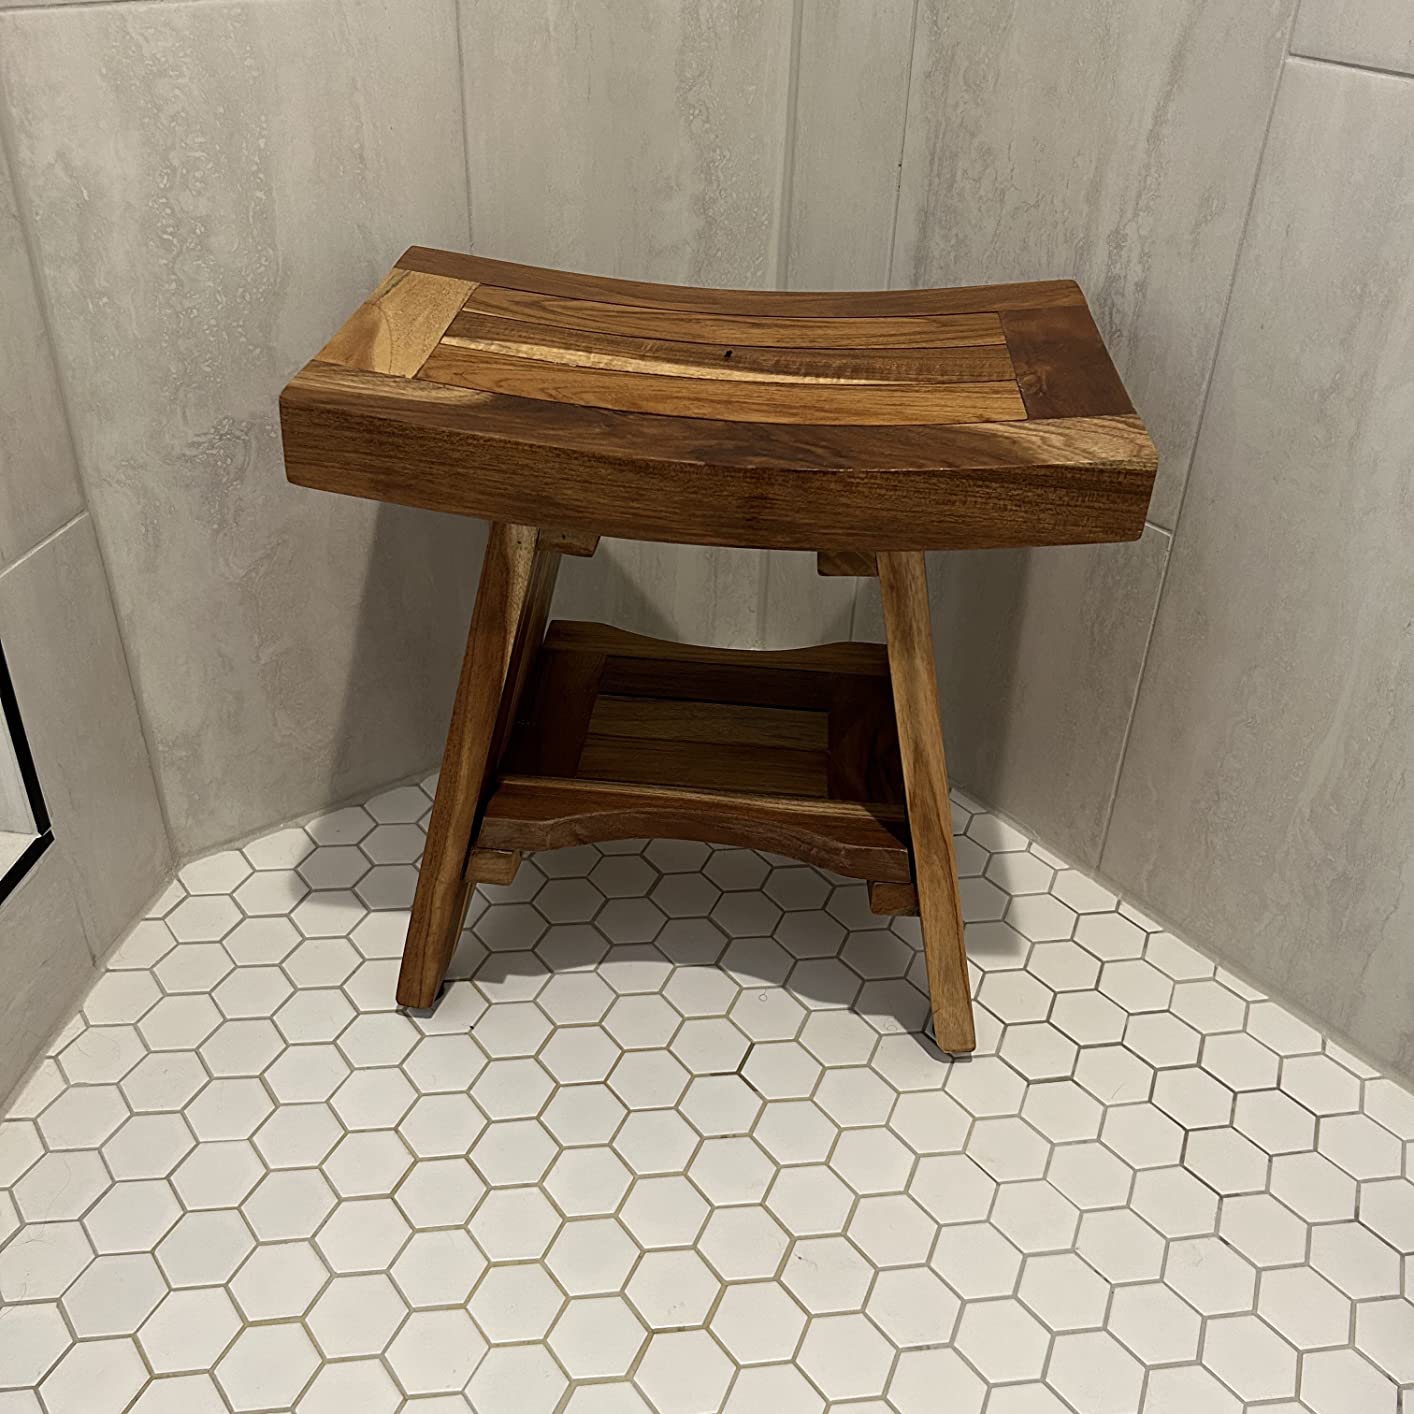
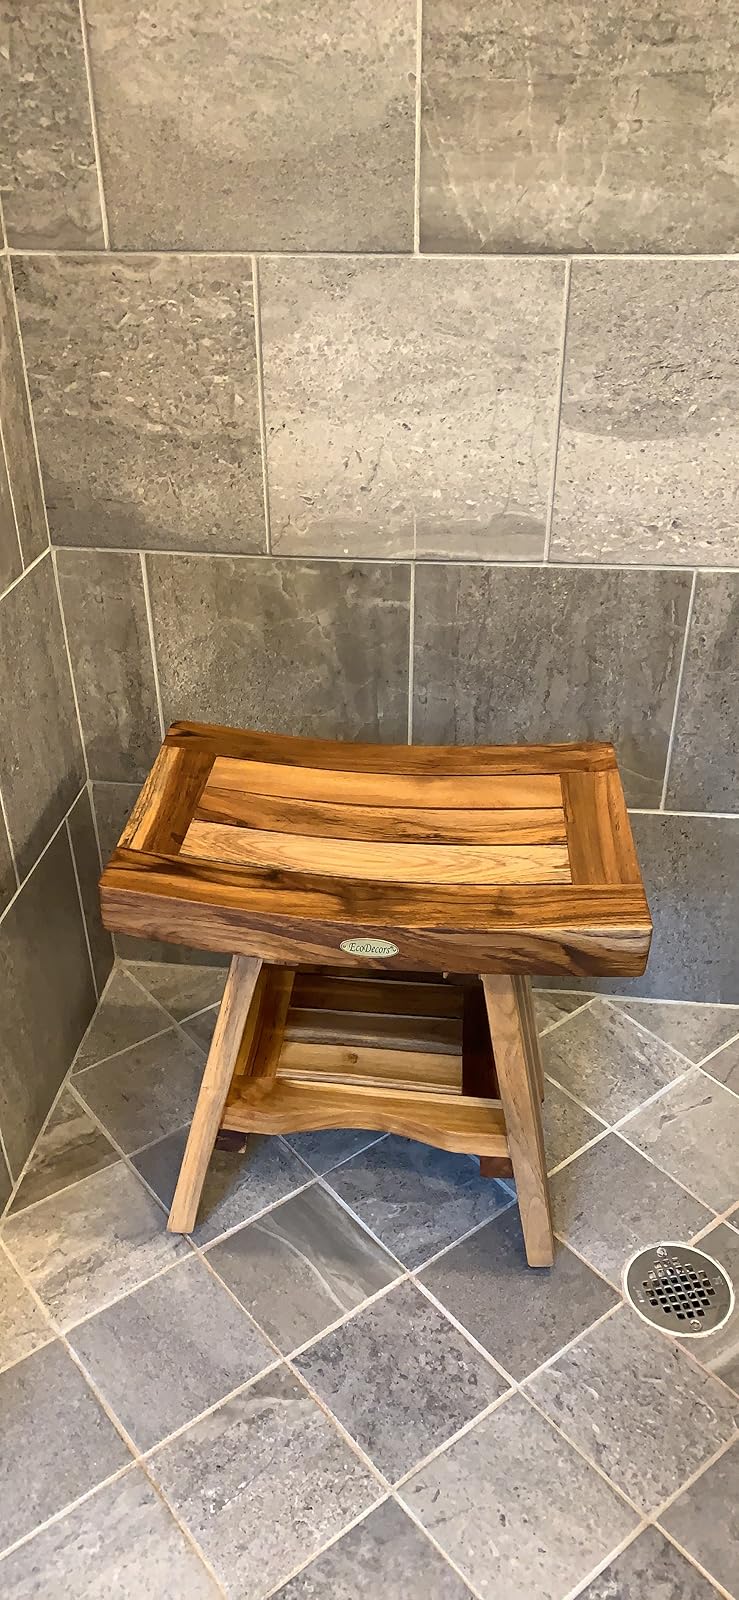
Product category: stool
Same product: yes